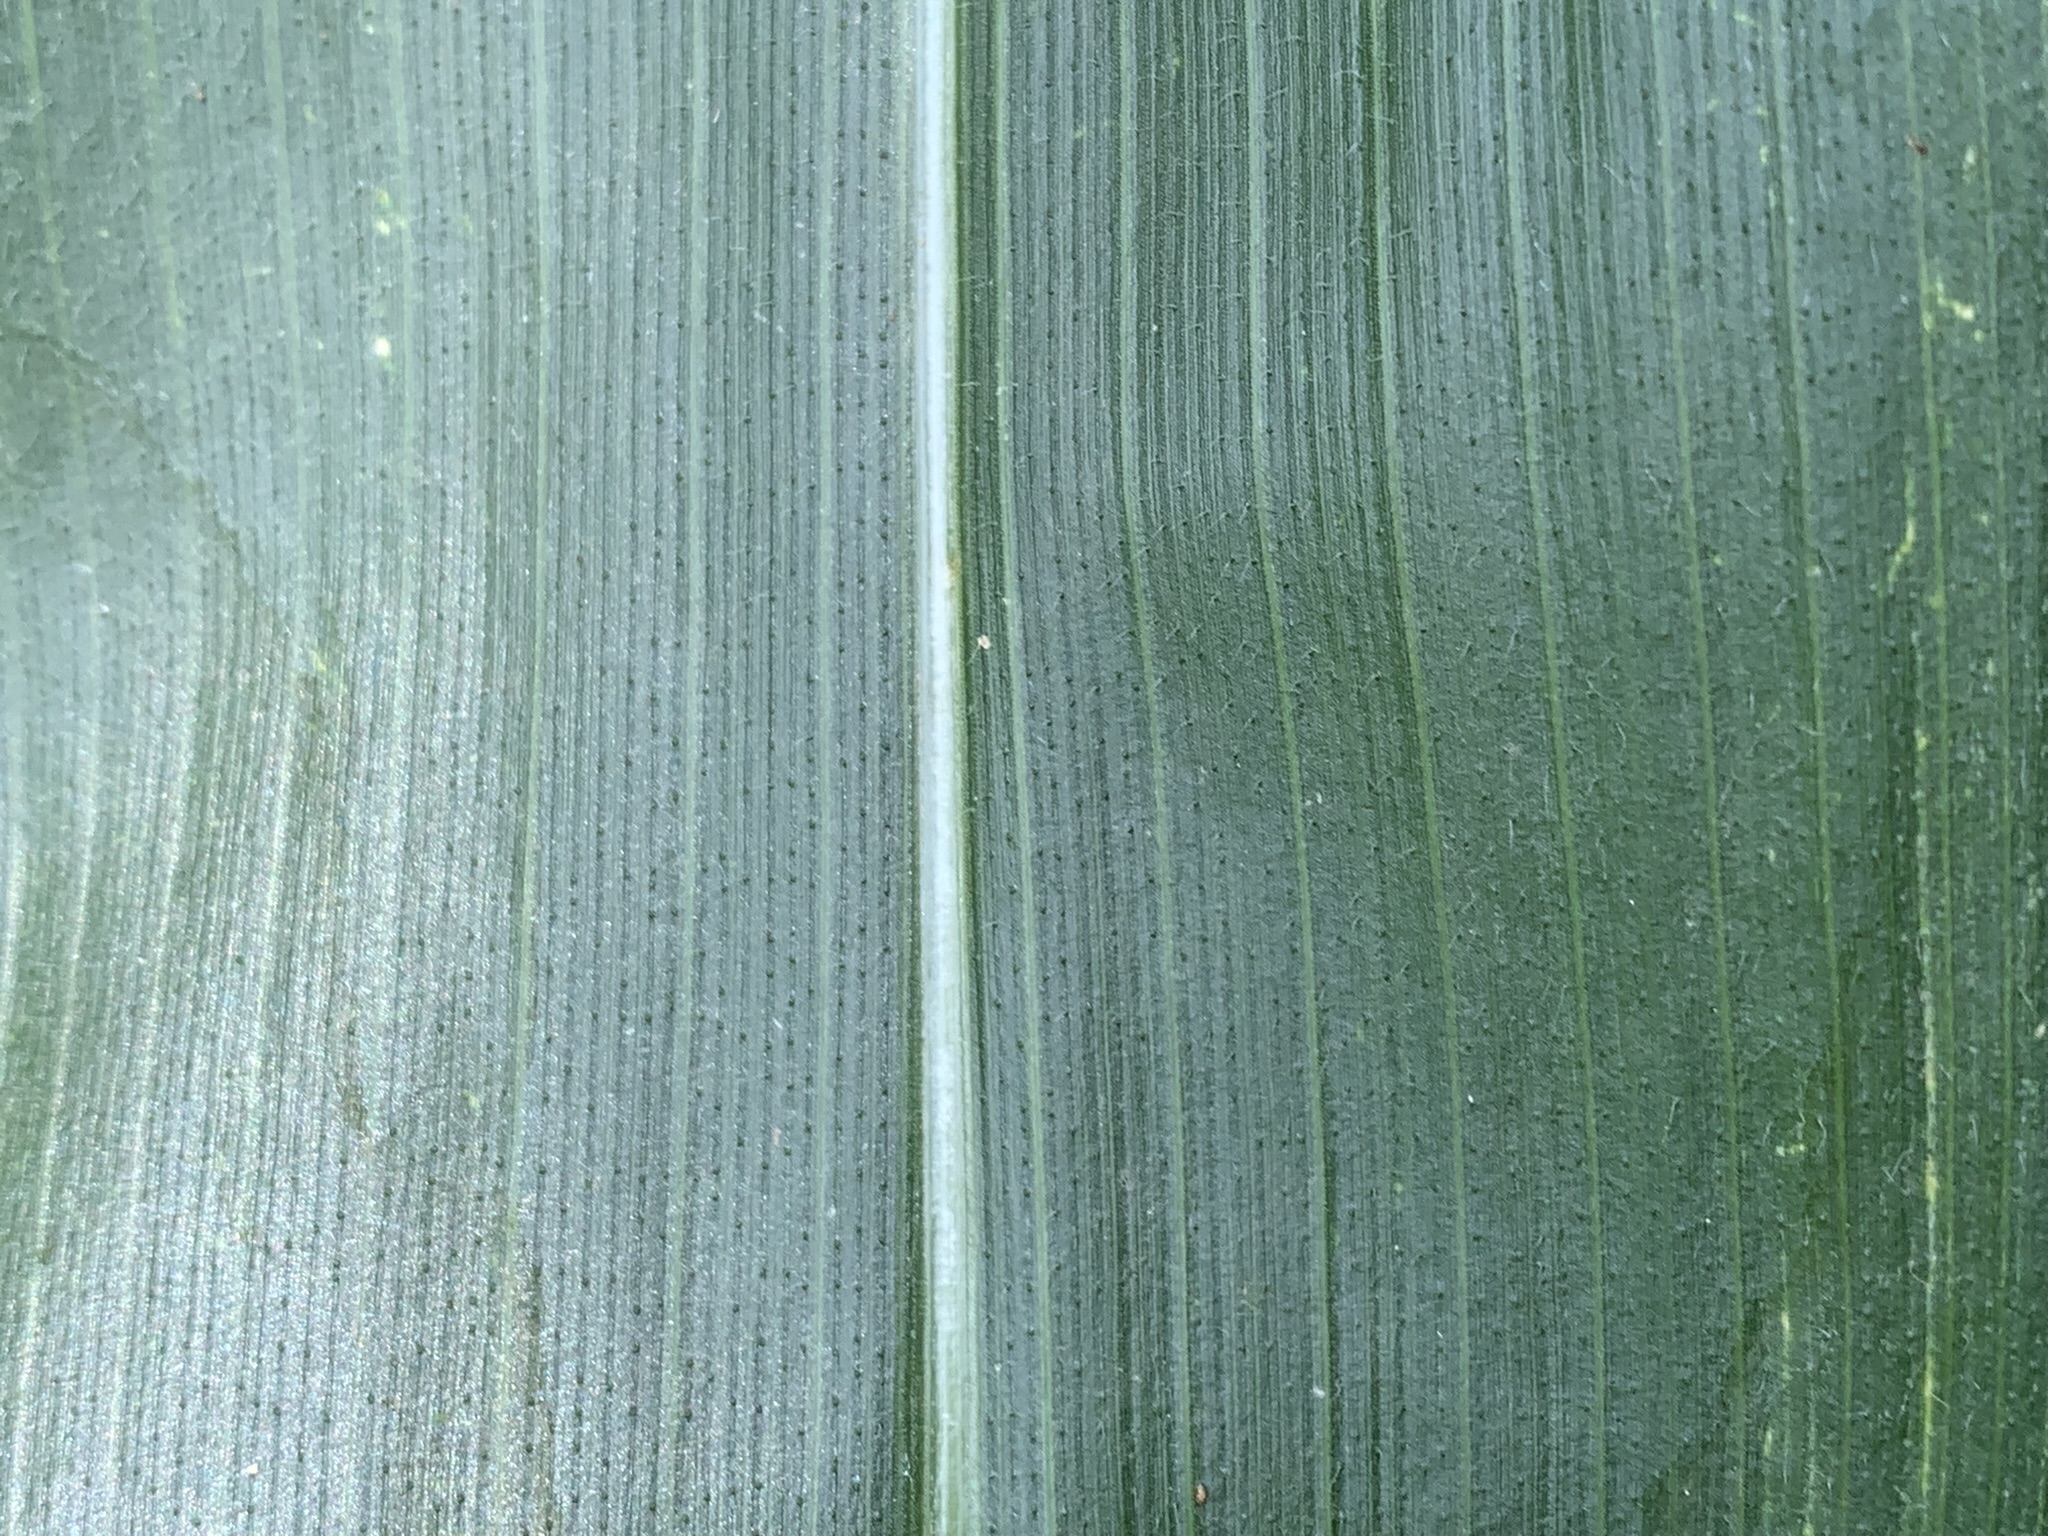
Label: Healthy